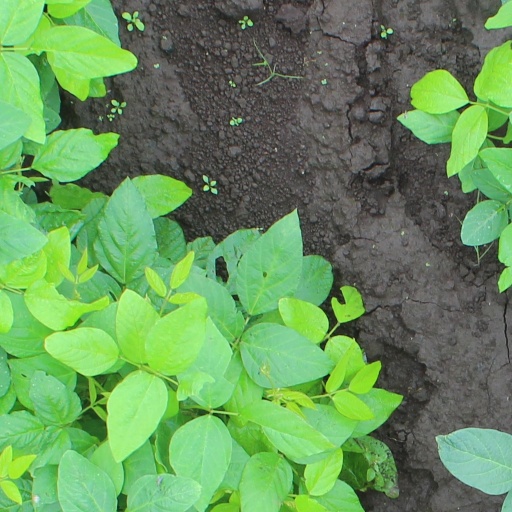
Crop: soybean